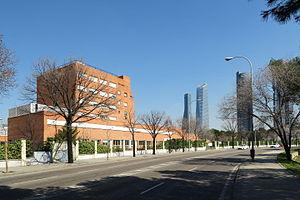
Ana Mato Adrover [ˈana ˈmato aðɾoˈβɛɾ] est une femme politique espagnole, membre du Parti populaire, née le 24 septembre 1959 à Madrid.
L’hôpital Carlos III est un hôpital public situé à Madrid. Il dépend du Service madrilène de santé.